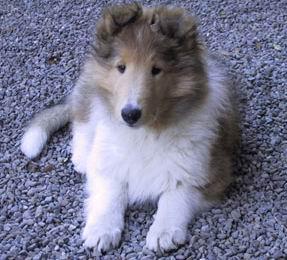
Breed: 227-n000094-collie